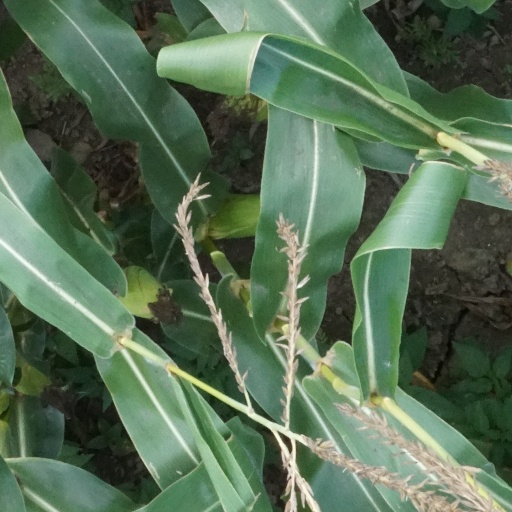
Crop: maize; corn